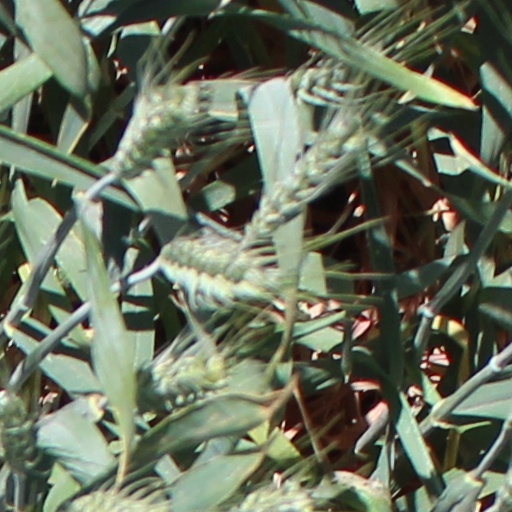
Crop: wheat